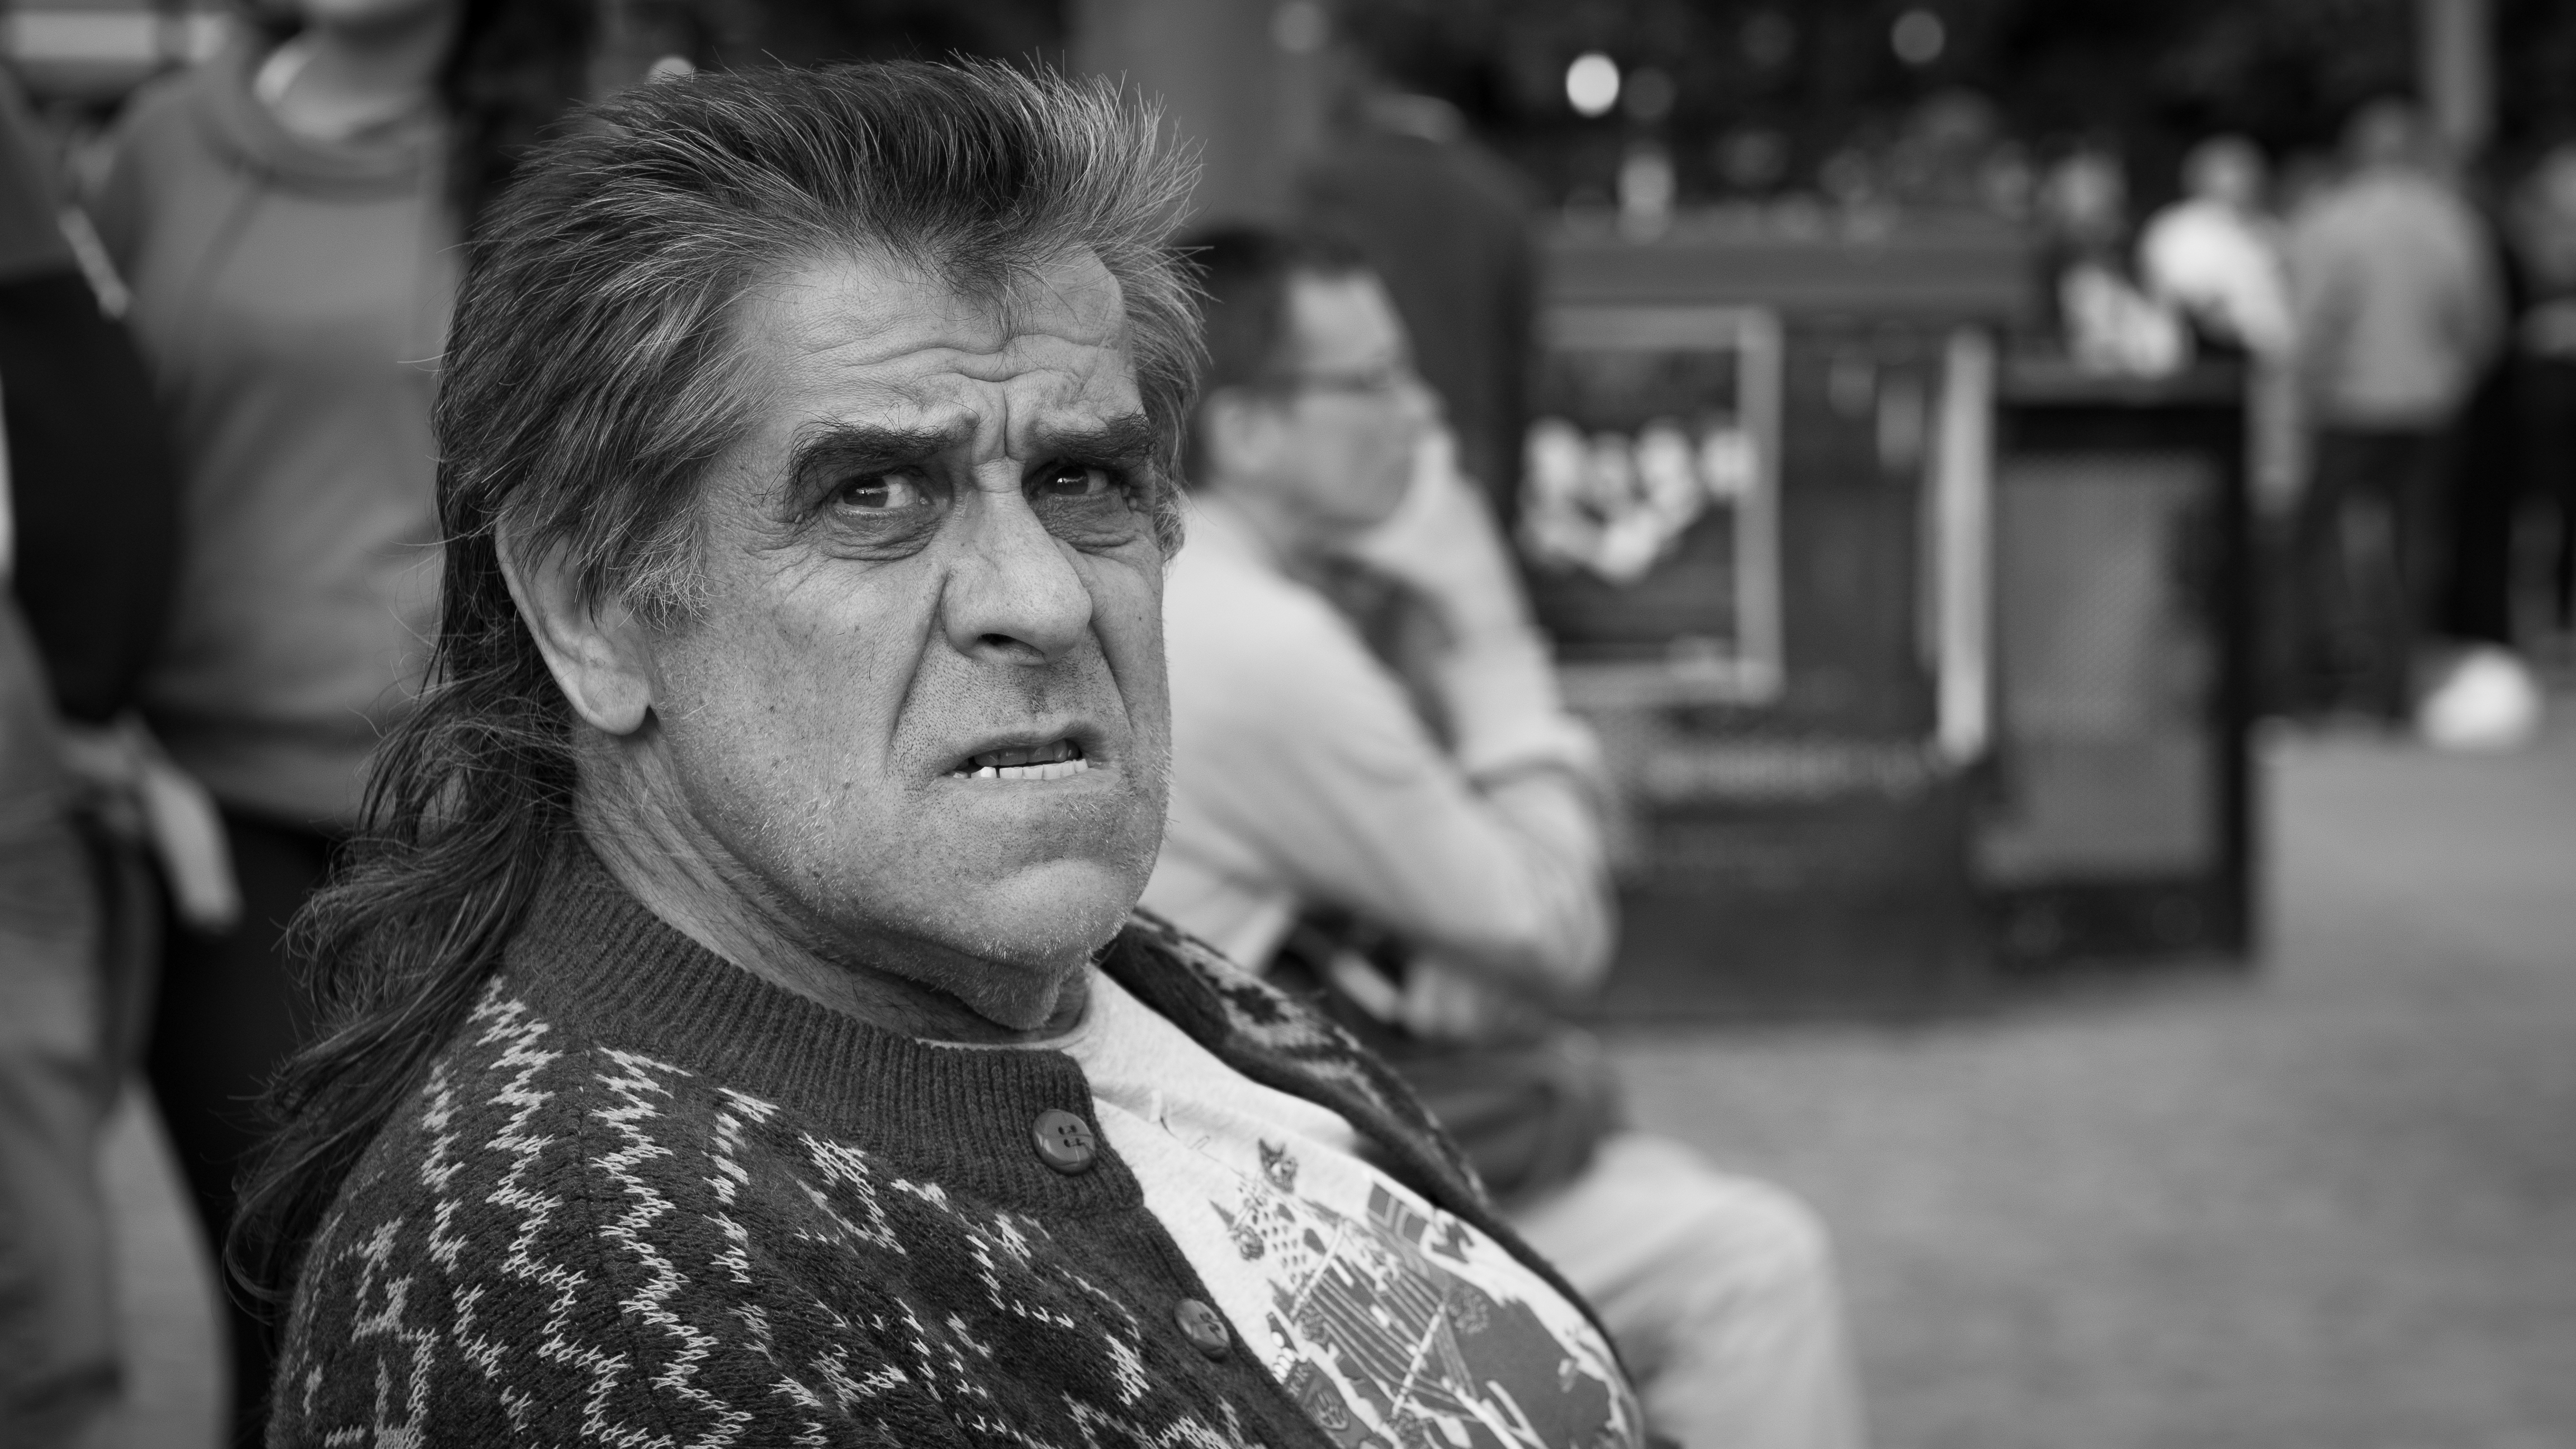
man, person, black and white, people, white, street, photography, ebook, training, black, monochrome, streetphotography, flickr, thomas, video, olympus, omd, fuji, leica, monochrom, leuthard, hcb, thomasleuthard, monochrome photography